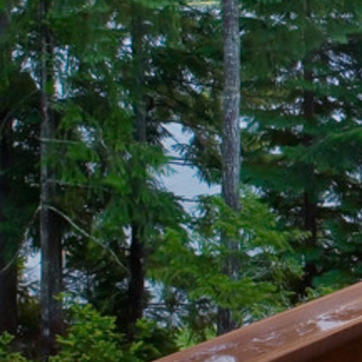
Material: water